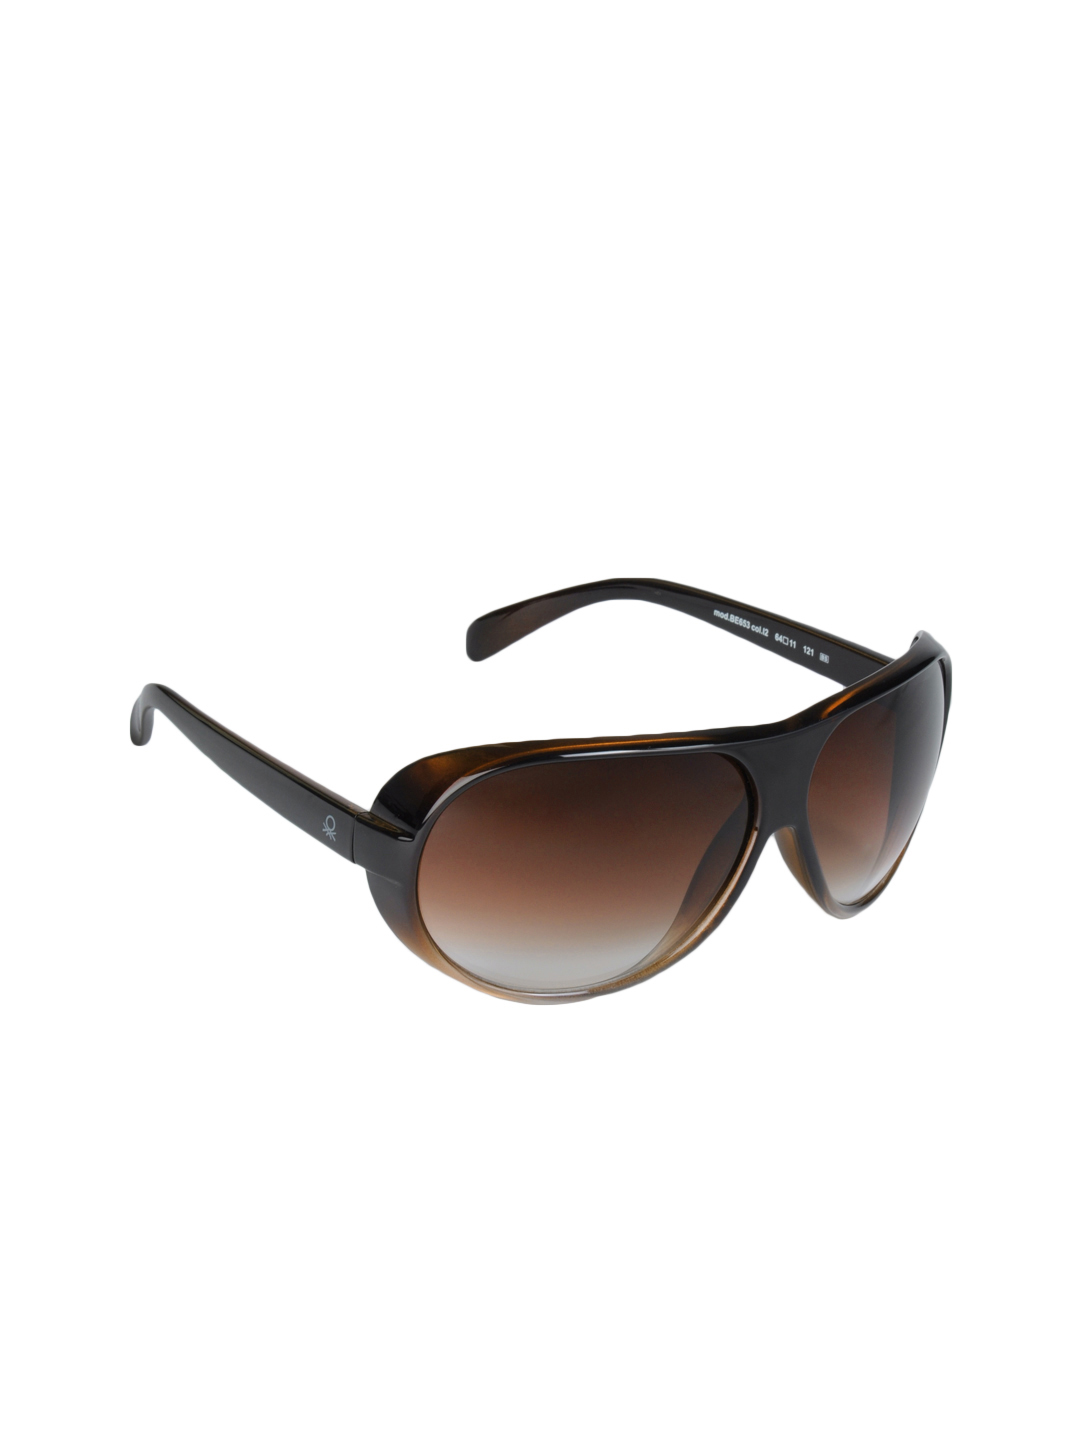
United Colors of Benetton Women Brown Sunglass
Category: Accessories / Eyewear / Sunglasses
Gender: Women
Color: Brown
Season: Winter 2016
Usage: Casual